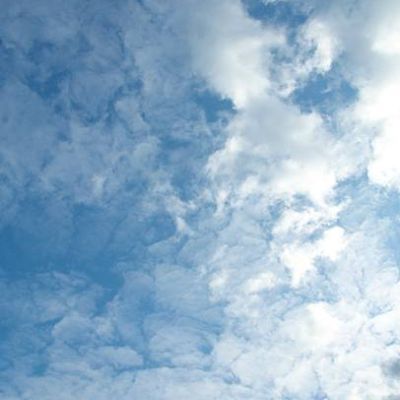
Cloud type: Altostratus (As)